Callender, Iowa

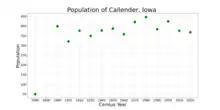
The population of Callender, Iowa from US census data

As of the census of 2020, there were 368 people, 158 households, and 96 families residing in the city. The population density was 700.3 inhabitants per square mile (270.4/km). There were 175 housing units at an average density of 333.0 per square mile (128.6/km). The racial makeup of the city was 92.4% White, 0.0% Black or African American, 0.0% Native American, 0.3% Asian, 0.0% Pacific Islander, 0.3% from other races and 7.1% from two or more races. Hispanic or Latino persons of any race comprised 4.1% of the population.